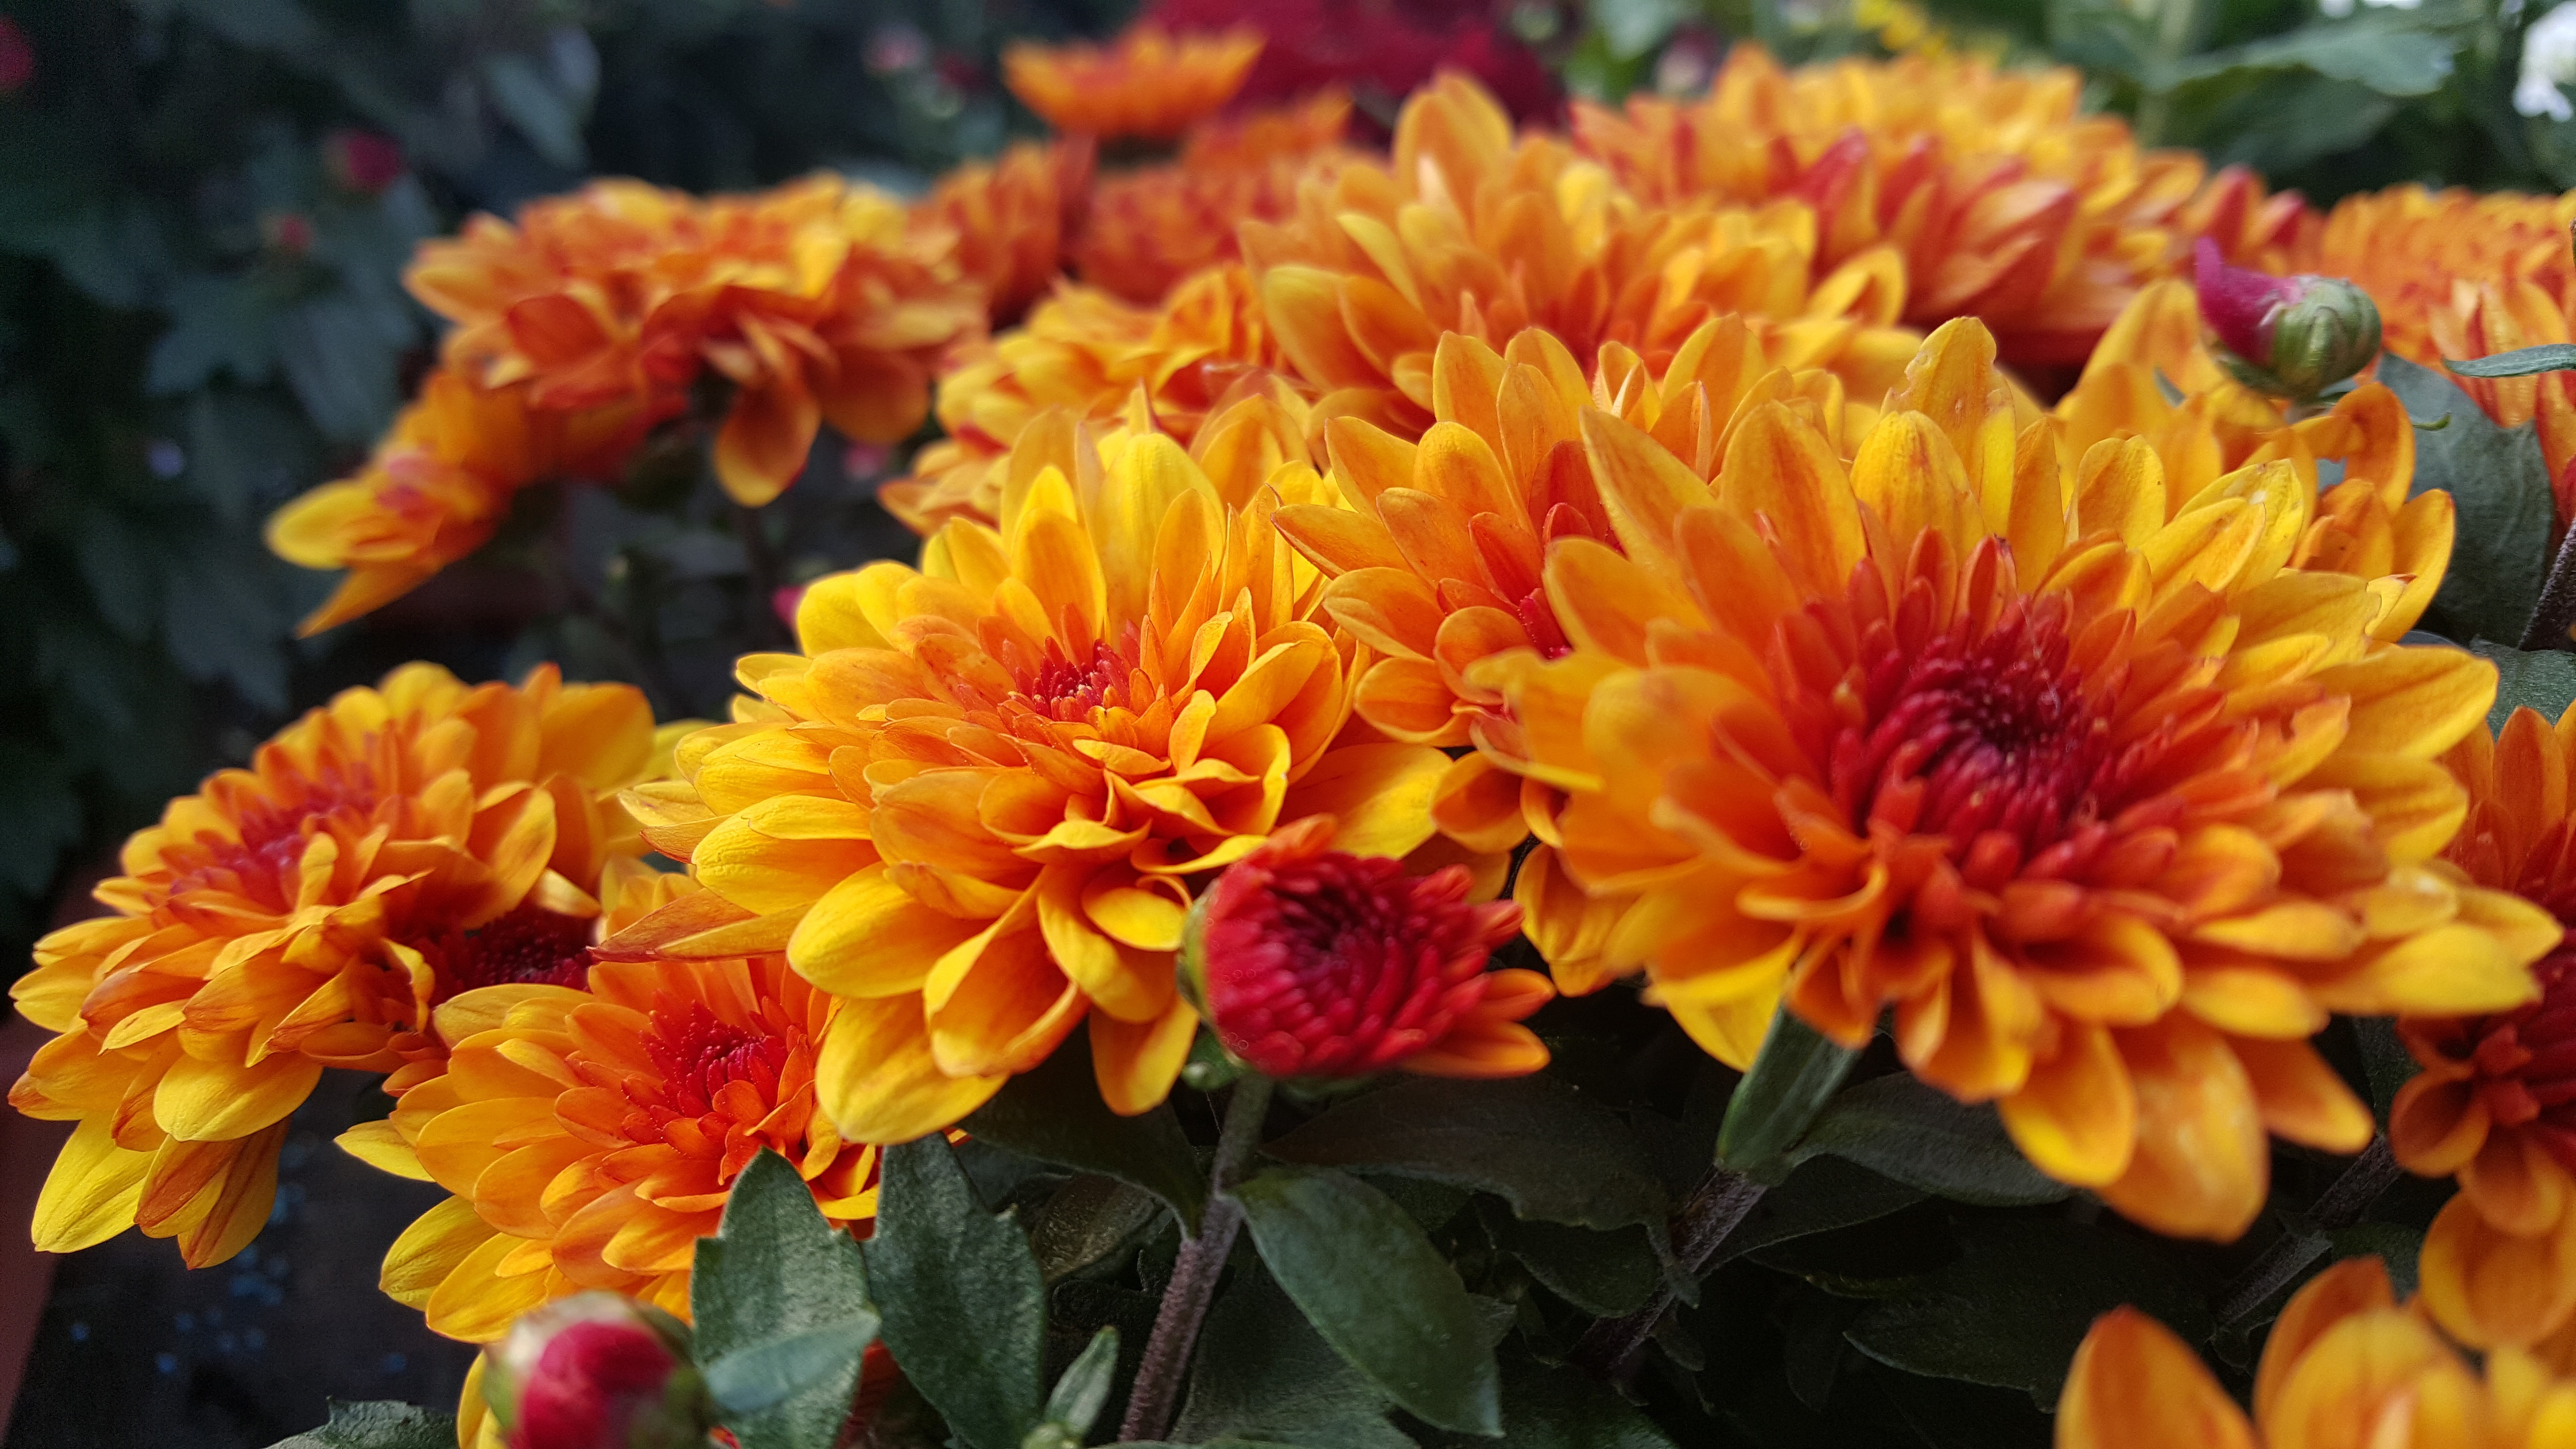
plant, flower, petal, flora, flowers, chrysanthemum, floristry, flowering plant, daisy family, calendula, annual plant, land plant, chrysanths